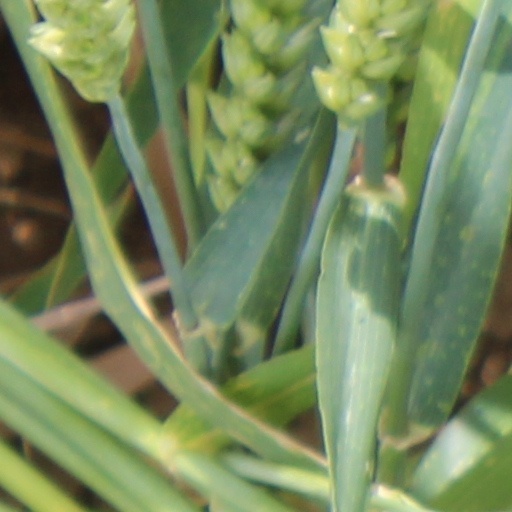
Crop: wheat